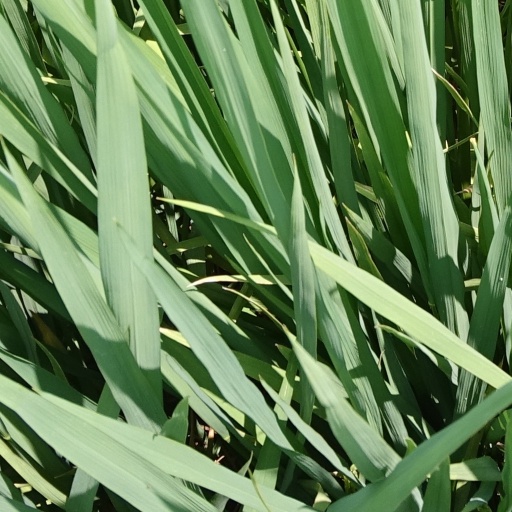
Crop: rice